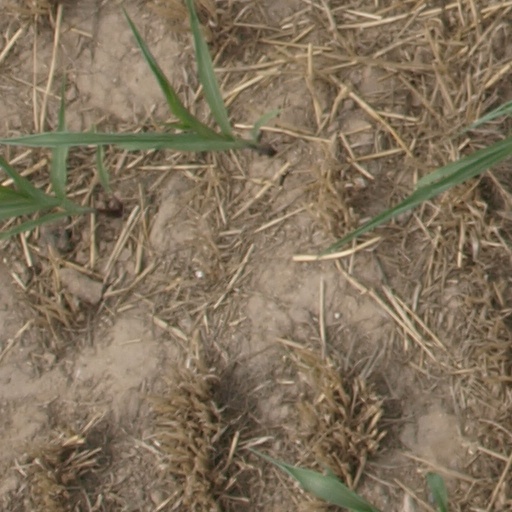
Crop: maize; corn